Creatine

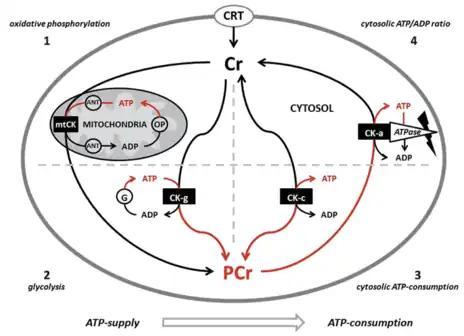
Proposed creatine kinase/phosphocreatine (CK/PCr) energy shuttle. CRT = creatine transporter; ANT = adenine nucleotide translocator; ATP = adenine triphosphate; ADP = adenine diphosphate; OP = oxidative phosphorylation; mtCK = mitochondrial creatine kinase; G = glycolysis; CK-g = creatine kinase associated with glycolytic enzymes; CK-c = cytosolic creatine kinase; CK-a = creatine kinase associated with subcellular sites of ATP utilization; 1 – 4 sites of CK/ATP interaction.

Creatine is transported through the blood and taken up by tissues with high energy demands, such as the brain and skeletal muscle, through an active transport system. The concentration of ATP in skeletal muscle is usually 2–5 mM, which would result in a muscle contraction of only a few seconds. During times of increased energy demands, the phosphagen (or ATP/PCr) system rapidly resynthesizes ATP from ADP with the use of phosphocreatine (PCr) through a reversible reaction catalysed by the enzyme creatine kinase (CK). The phosphate group is attached to an NH center of the creatine. In skeletal muscle, PCr concentrations may reach 20–35 mM or more. Additionally, in most muscles, the ATP regeneration capacity of CK is very high and is therefore not a limiting factor. Although the cellular concentrations of ATP are small, changes are difficult to detect because ATP is continuously and efficiently replenished from the large pools of PCr and CK. A proposed representation has been illustrated by Krieder et al. Creatine has the ability to increase muscle stores of PCr, potentially increasing the muscle's ability to resynthesize ATP from ADP to meet increased energy demands.